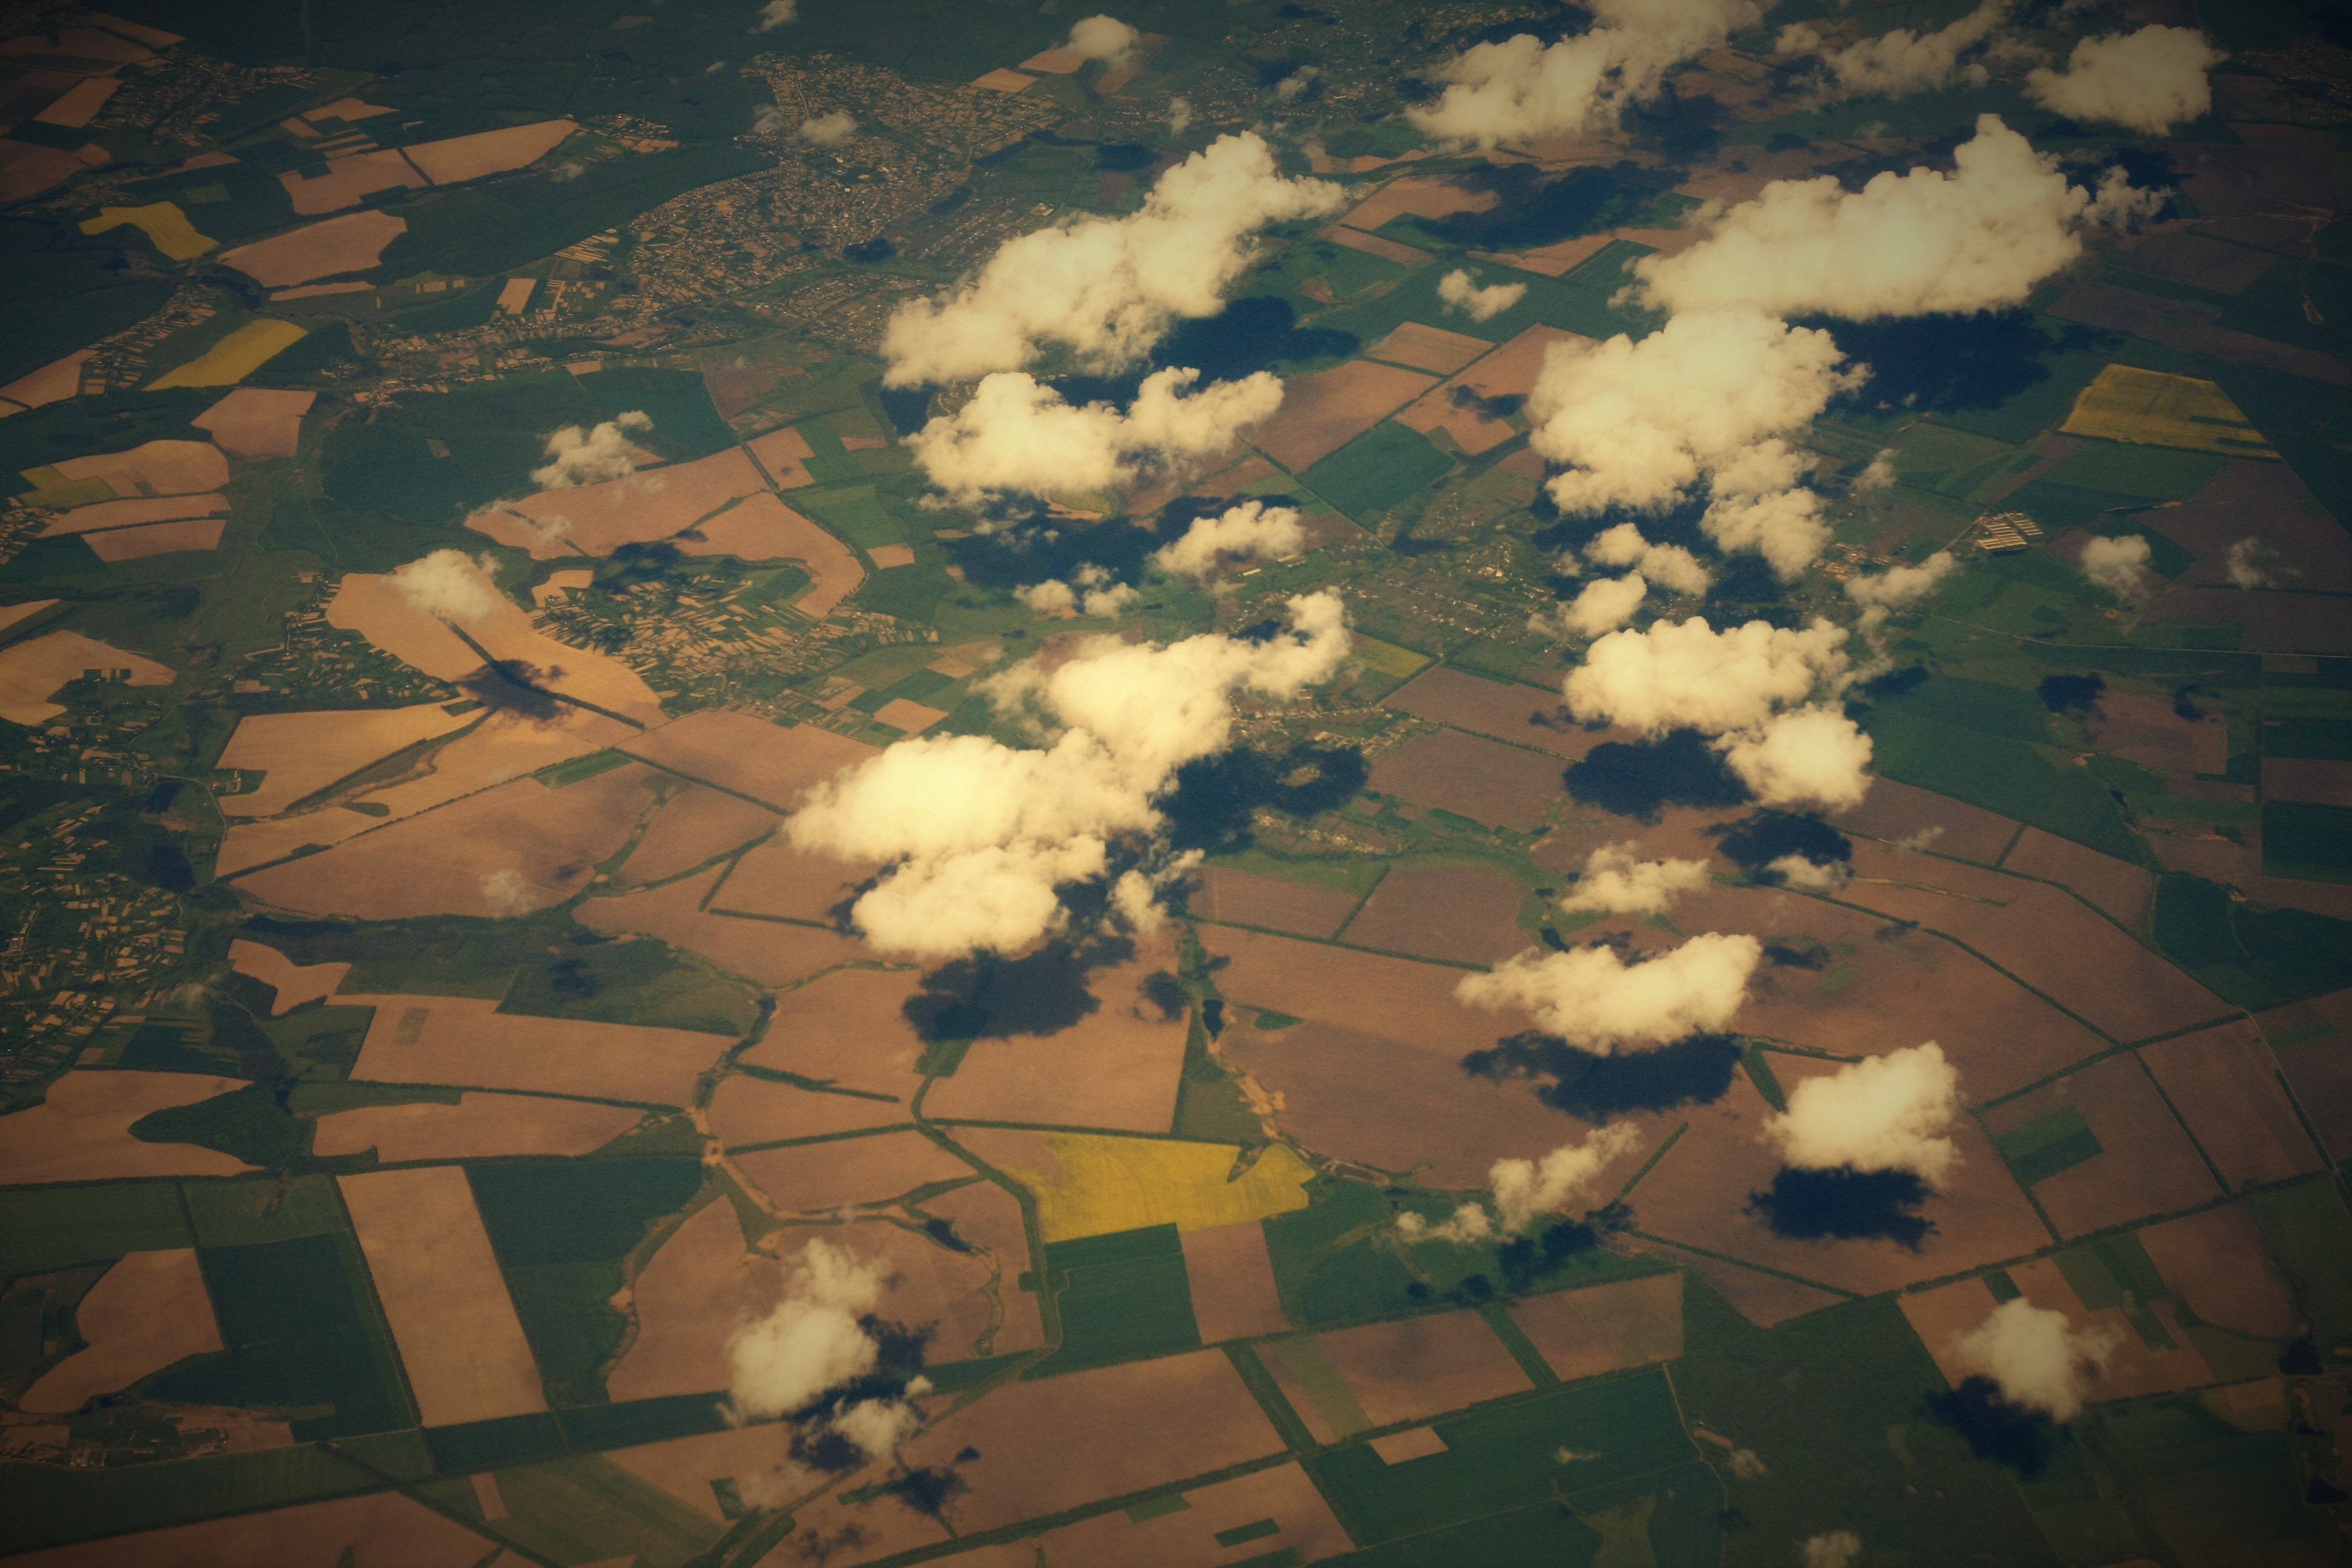
grass, light, cloud, sky, field, farm, meadow, countryside, sunlight, perspective, atmosphere, land, country, plane, environment, rural, reflection, shape, green field, atmosphere of earth